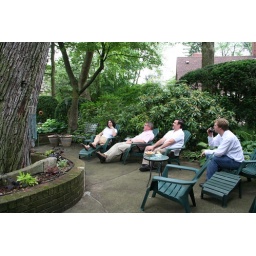
Best seats in the house